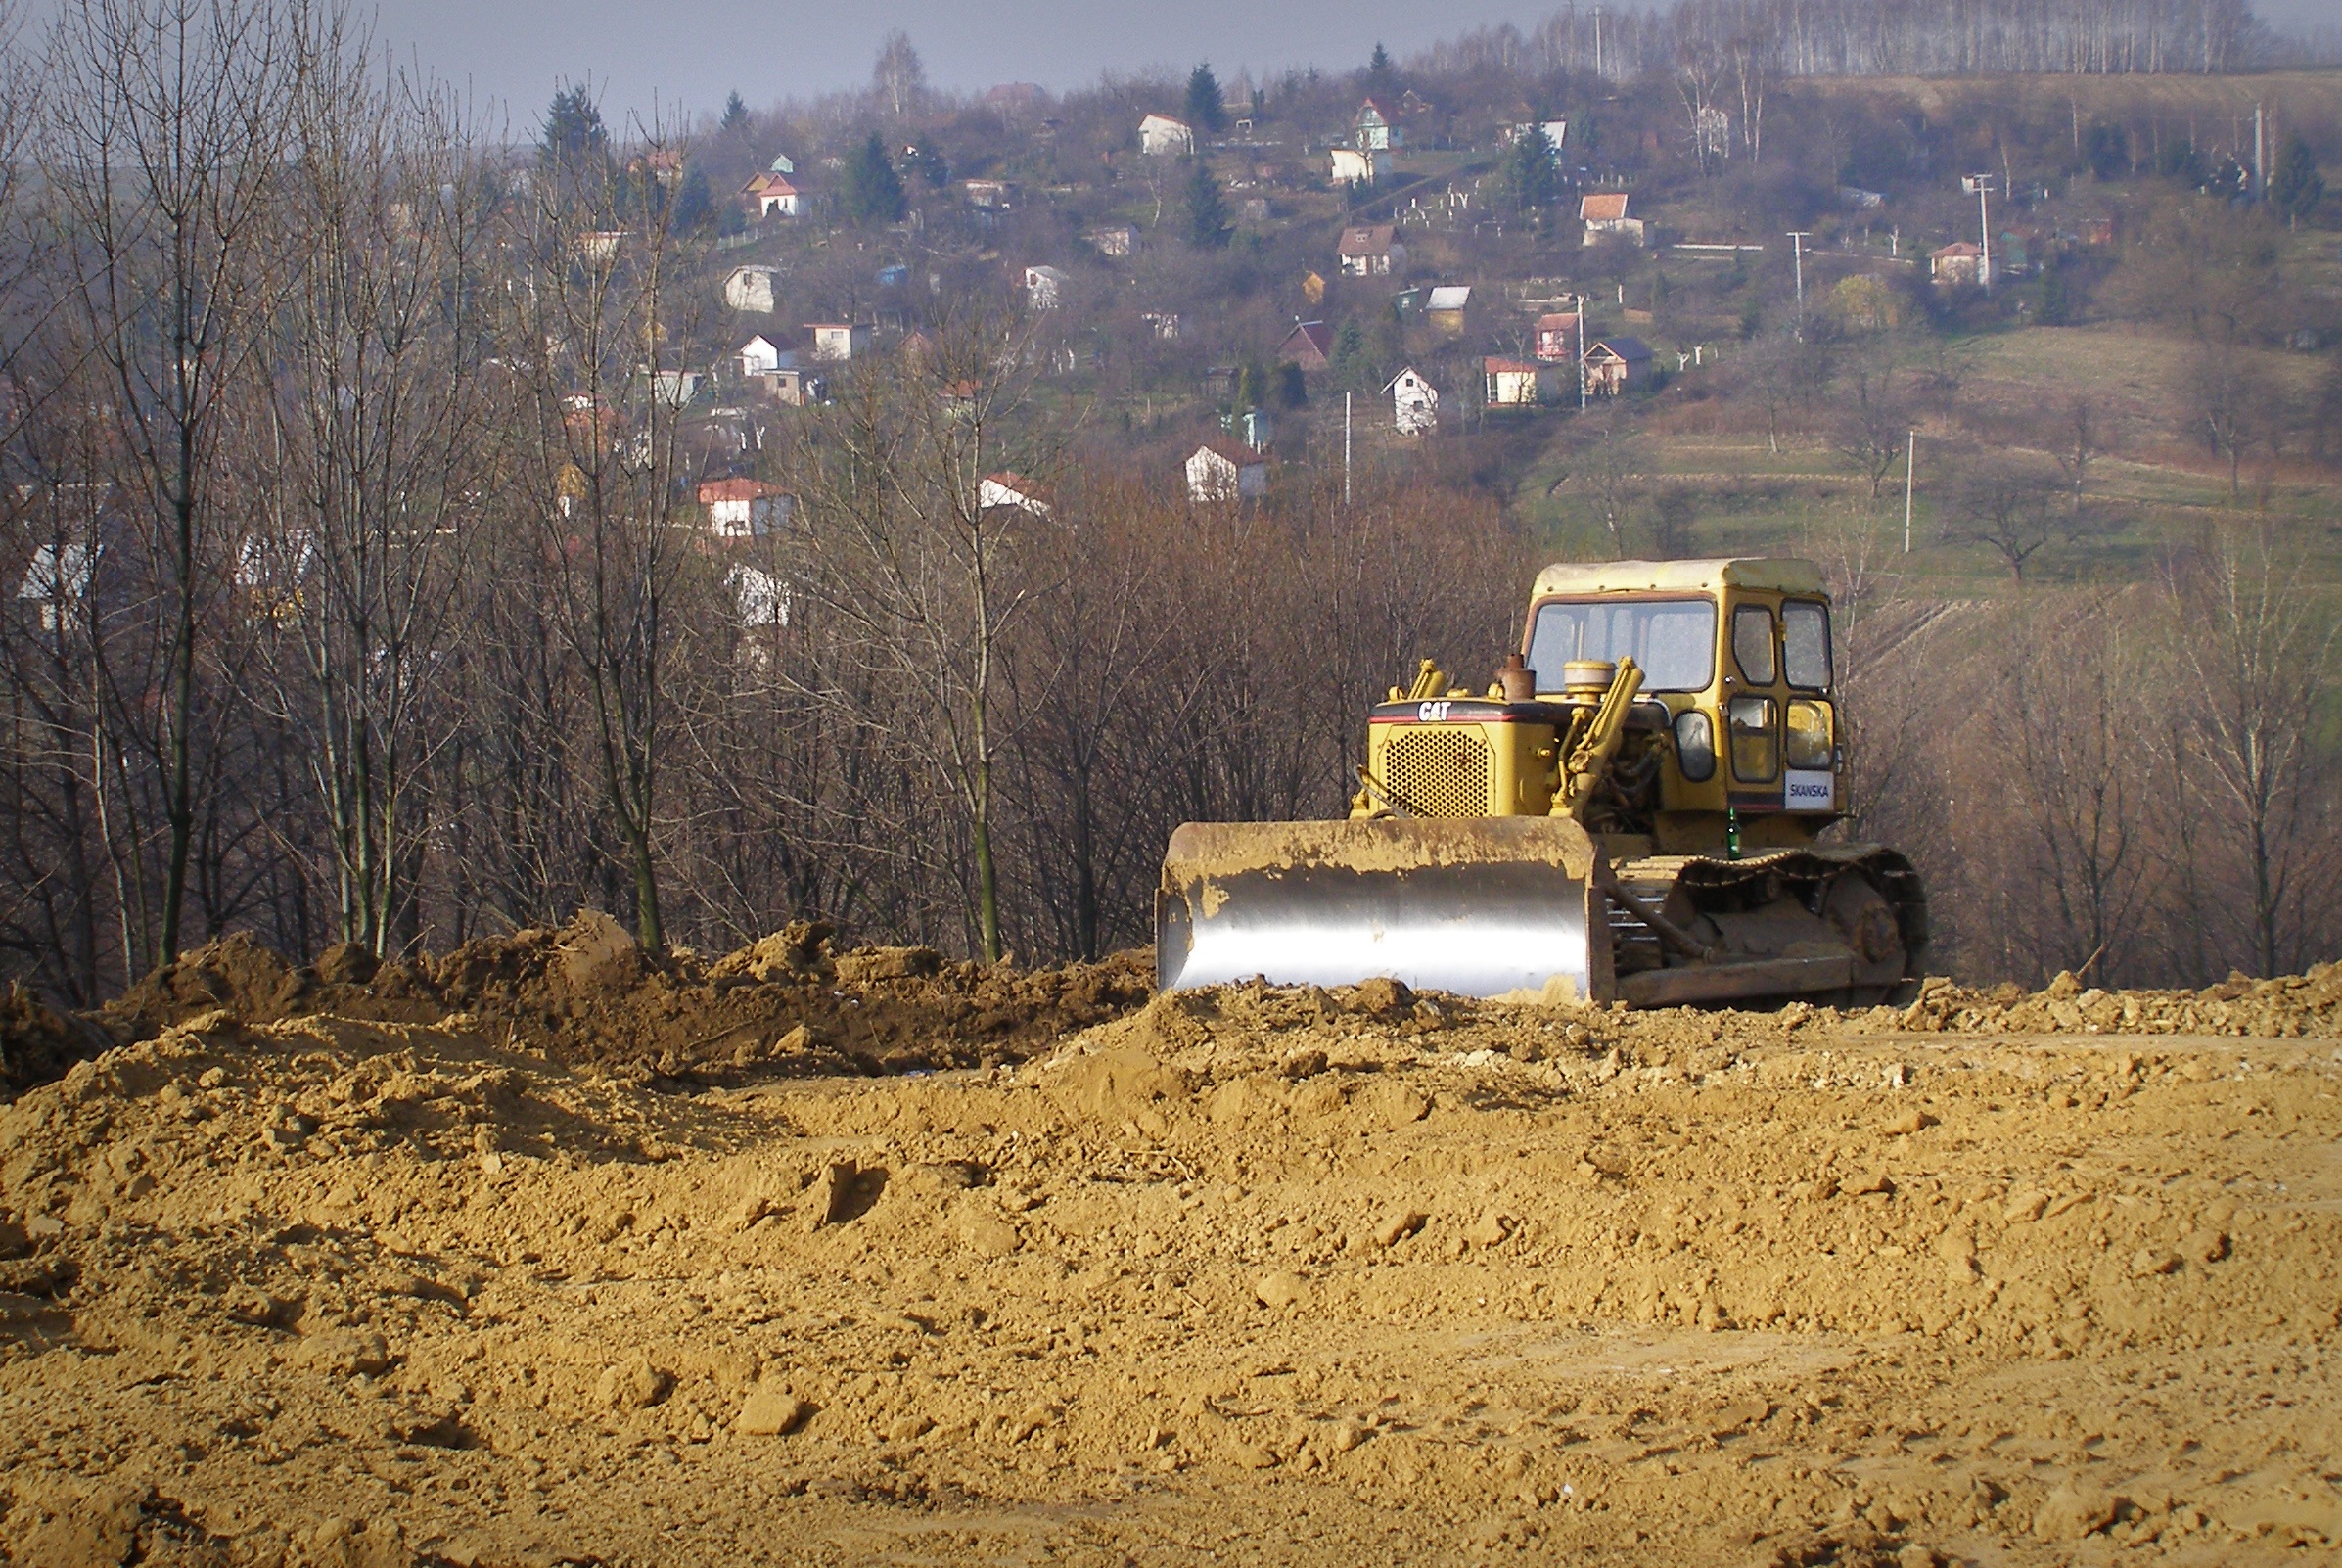
work, field, building, vehicle, equipment, crop, soil, agriculture, bulldozer, digging, excavator, construction work, construction machine, construction equipment, excavations, grass family